Ouallene

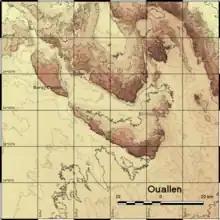
Topographic map of the vicinity of Ouallen / Algeria

Ouallene has a hot desert climate (Köppen climate classification "BWh"), with a really long, torrid summer and a brief, very warm winter, and averages just of rainfall per year. The excessively sunny, hot, dry climate is marked by very high temperatures and near-zero precipitation all year-long. During many months of the year, highs of 40° are common and from June to August, inclusively, highs are consistently hovering around 45° with lows rarely dropping below 30°. The annual mean temperature exceeds 28° in Ouallene.